Aaron Fuller (basketball)

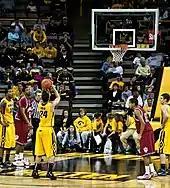
Fuller (shooting) with Iowa in February 2010

As a freshman for Iowa in 2008–09, Fuller appeared in 32 games with 19 starts, while averaging 4.0 points and 2.7 points per game. He scored a season-high 16 points against Penn State on January 24.